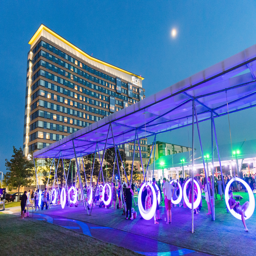
circular swings on person lit up at night